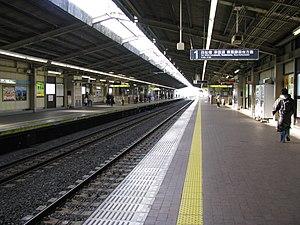
Minami-Gyōtoku est une station du métro de Tokyo sur la ligne Tōzai à Ichikawa, préfecture de Chiba. Elle est exploitée par le Tokyo Metro.